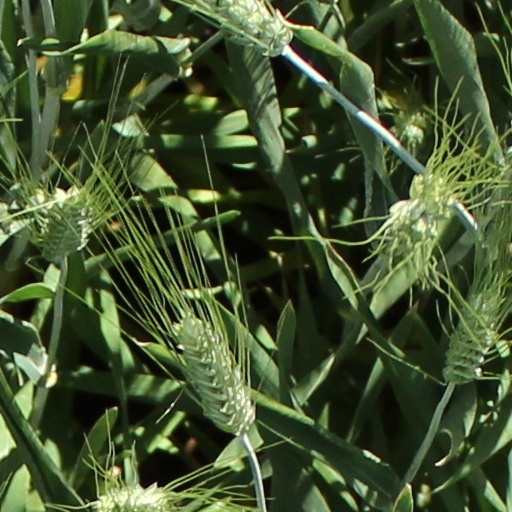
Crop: wheat